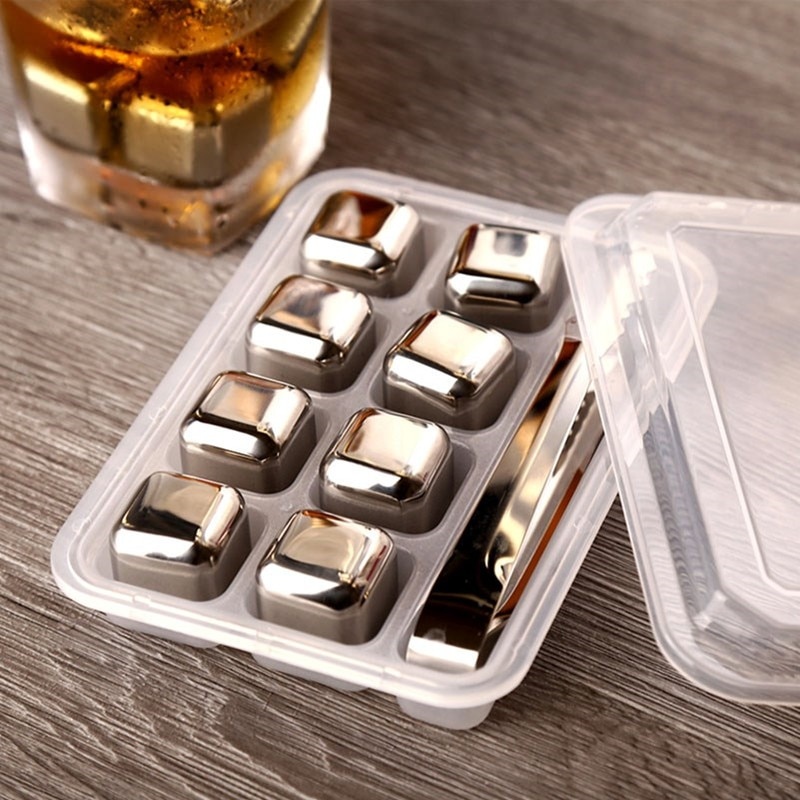
Stainless Steel Ice Cubes
Our Stainless Steel Ice Cubes are reusable ‘ice-cubes’ and are sure to be a conversation piece at any dinner or cocktail party. Simply keep in the freezer and then put in a glass to keep a drink cooler for longer.
Brand: Little Home Hacks
Category: Home & Garden > Kitchen & Dining > Barware > Beverage Chilling Cubes & Sticks